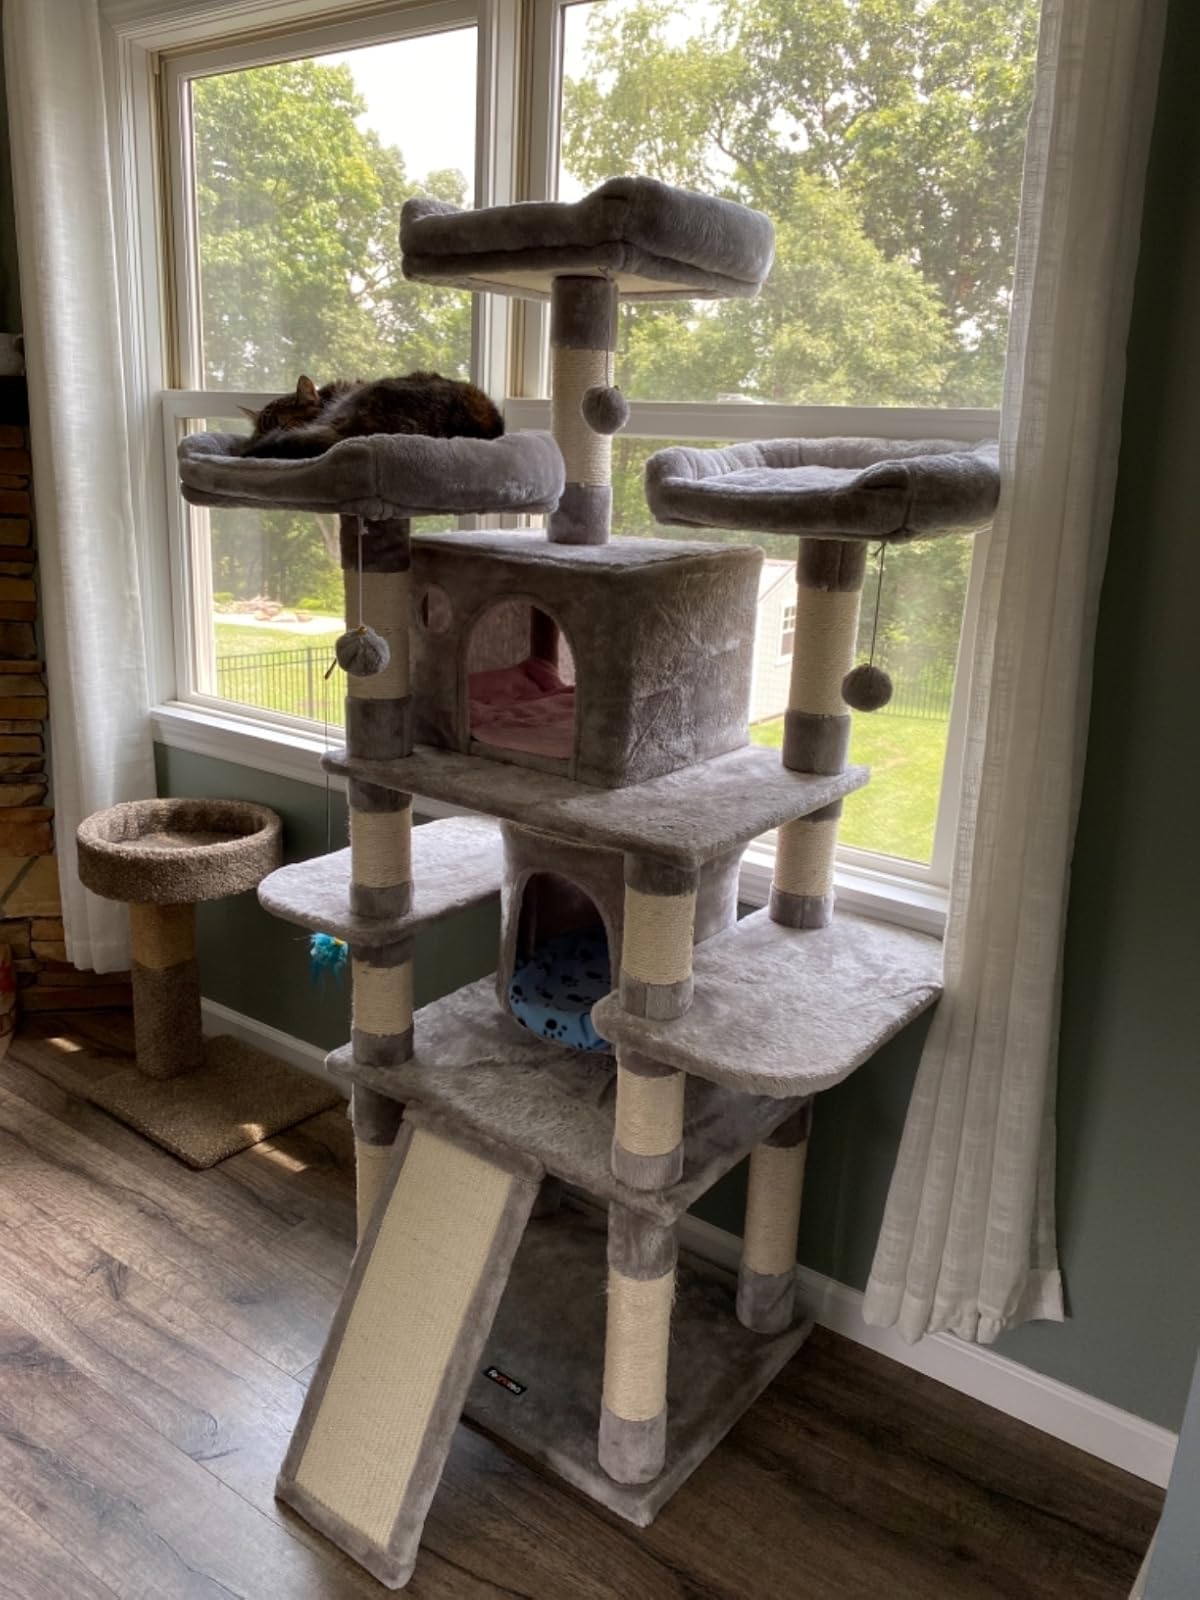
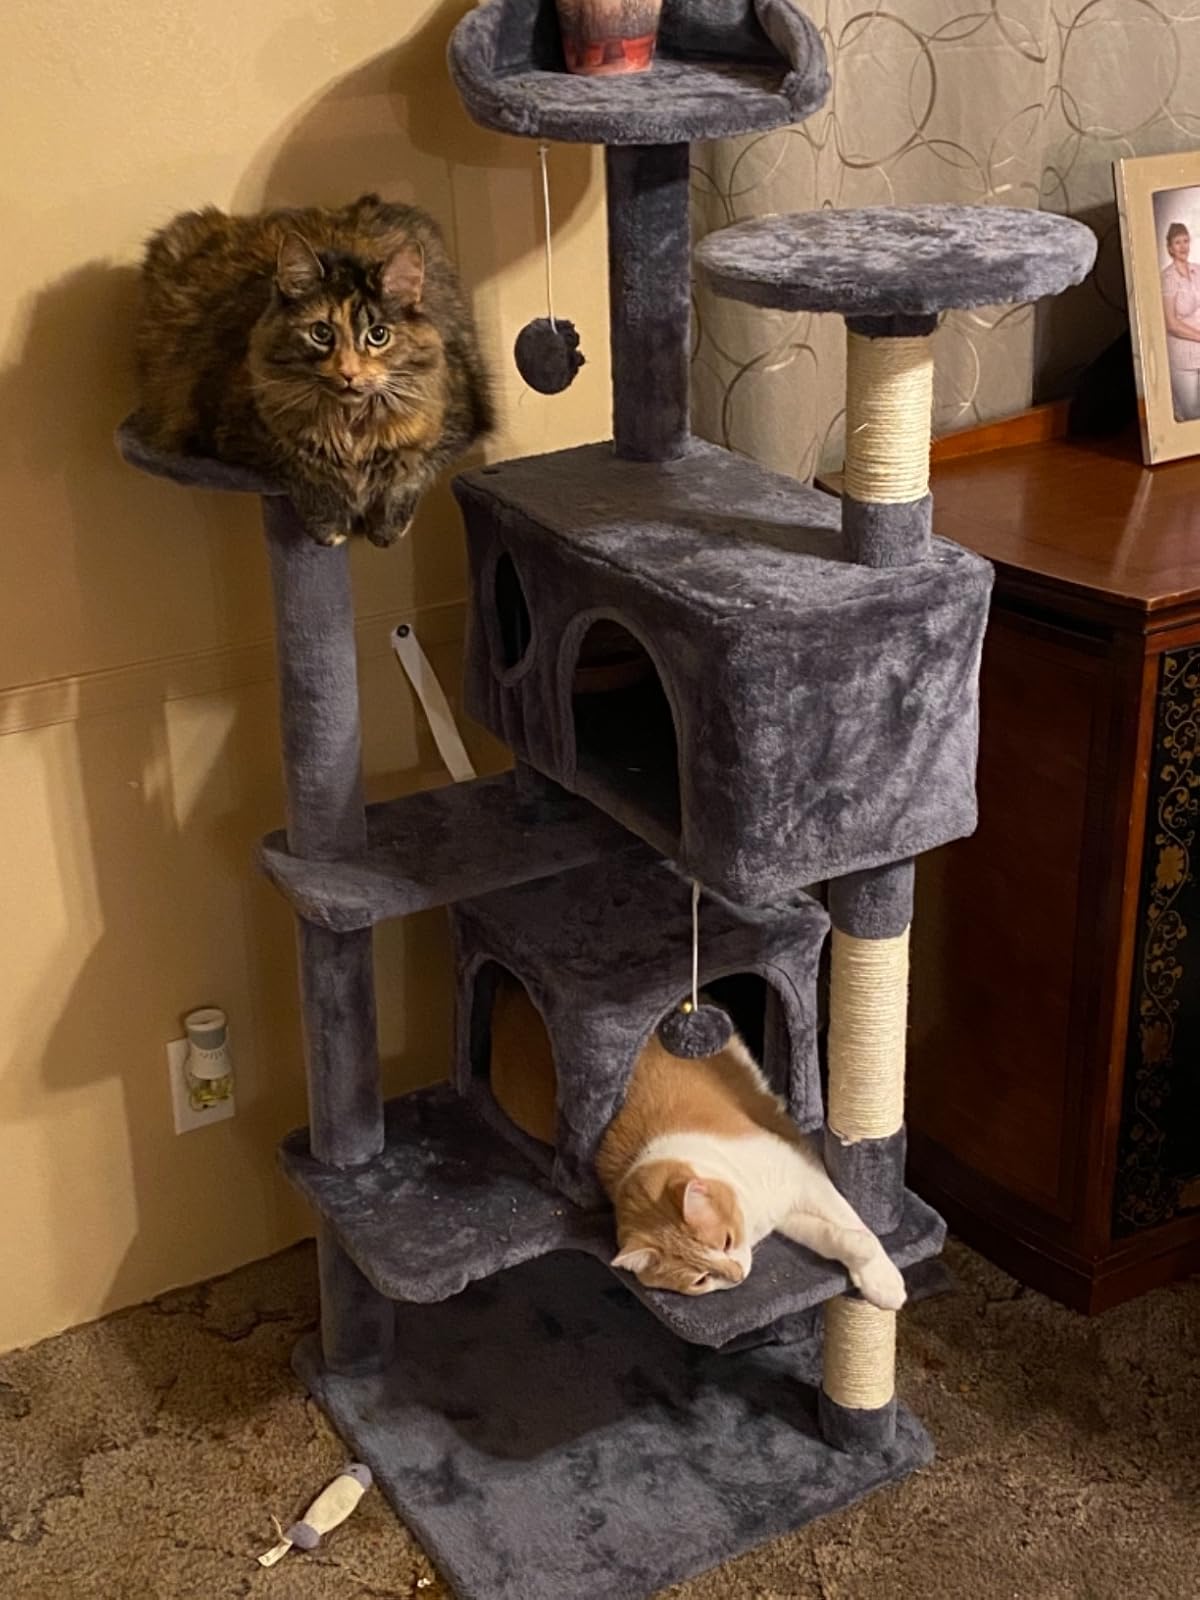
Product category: items_cat tree
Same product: no